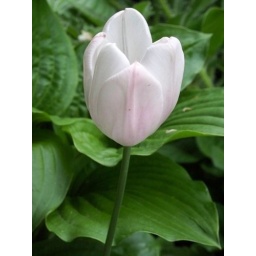
I loved that this flower had just the slightest bit of pink and it showed up in the picture.